Plymouth-Canton Educational Park

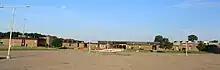
Canton High School

The campus covers 309 acres, much of which encompasses athletic fields. Students can have classes in all three academic buildings. One advantage to the 3-in-1 idea is reduced cost: there is only one auto shop (at Canton), one culinary arts facility (at Salem), two darkrooms for photography (one at Salem, one at Canton), one varsity football field (at Canton), three swimming pools (at Salem, Canton, and Plymouth), two soccer and football fields (at Canton and Plymouth), one Robotics Shop (at Canton), one choir complex (at Salem) one orchestra complex (at Canton), and one band complex (at Plymouth).